2011 World Championships in Athletics – Men's 200 metres

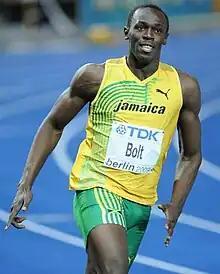
Usain Bolt the defending champion

Qualification: First 3 in each heat (Q) and the next 3 fastest (q) advance to the semifinals.